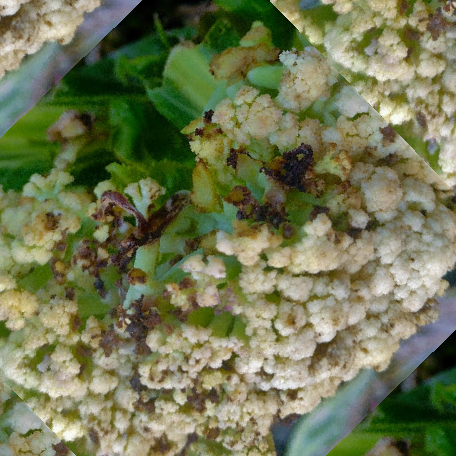
Label: Bacterial spot rot